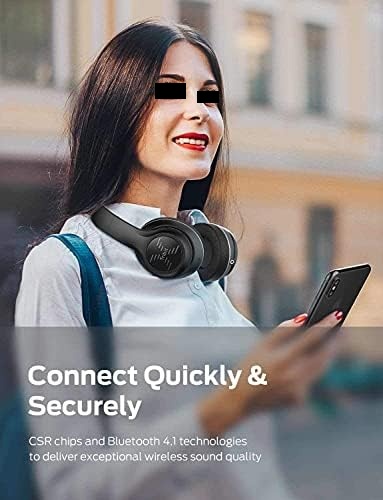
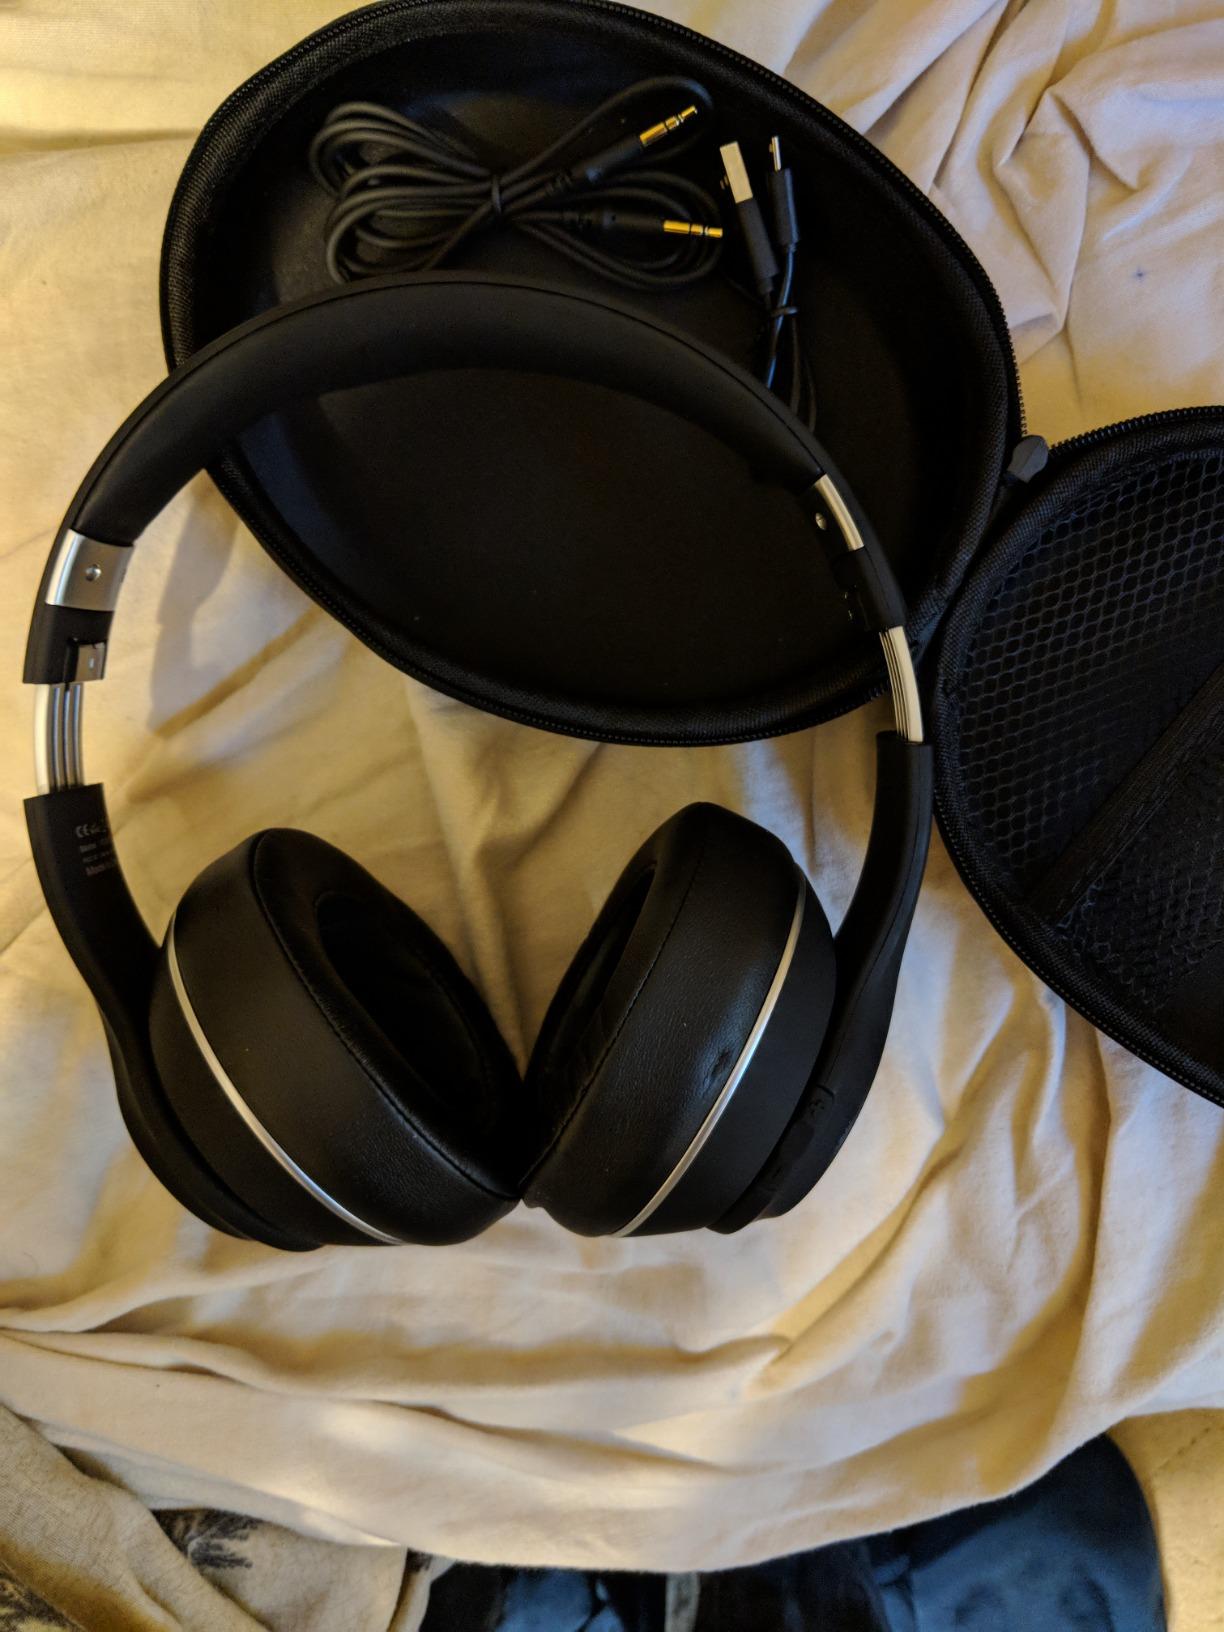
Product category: headphones
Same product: yes